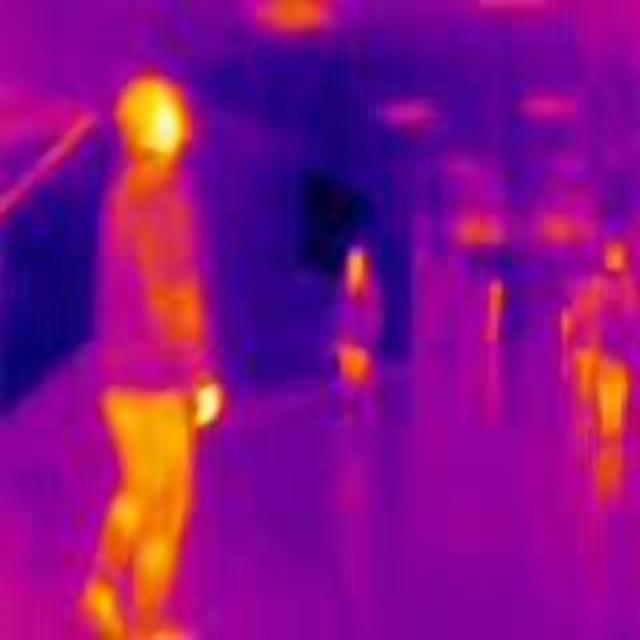
Detected objects:
label: person
label: person
label: person
label: person